Stow–Munroe Falls High School

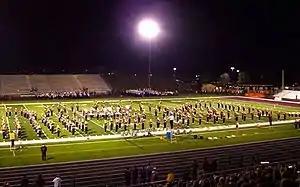
The Bulldog Marching Band performs at the 2013 Stow Band Show.

The Stow-Munroe Falls City School District was nationally recognized by the NAMM Foundation as one of the "Best Communities for Music Education" in 2009 and 2010, while the high school itself was recognized in 2012. SMFHS offers courses in music theory, as well as a variety of opportunities to participate in both vocal and instrumental music: the school orchestra, choir and band programs; Madrigals, an a cappella choral group; and the Notables show choir. In addition to offering a Drama Club, Stow–Munroe Falls High School presents several theatrical productions each year: a one-act play festival, the Junior and Senior Class Plays (drama and comedy, respectively), murder mysteries, a children’s theater and the All-School Musical. Theater participants may also qualify for induction into the International Thespian Society (ITS).